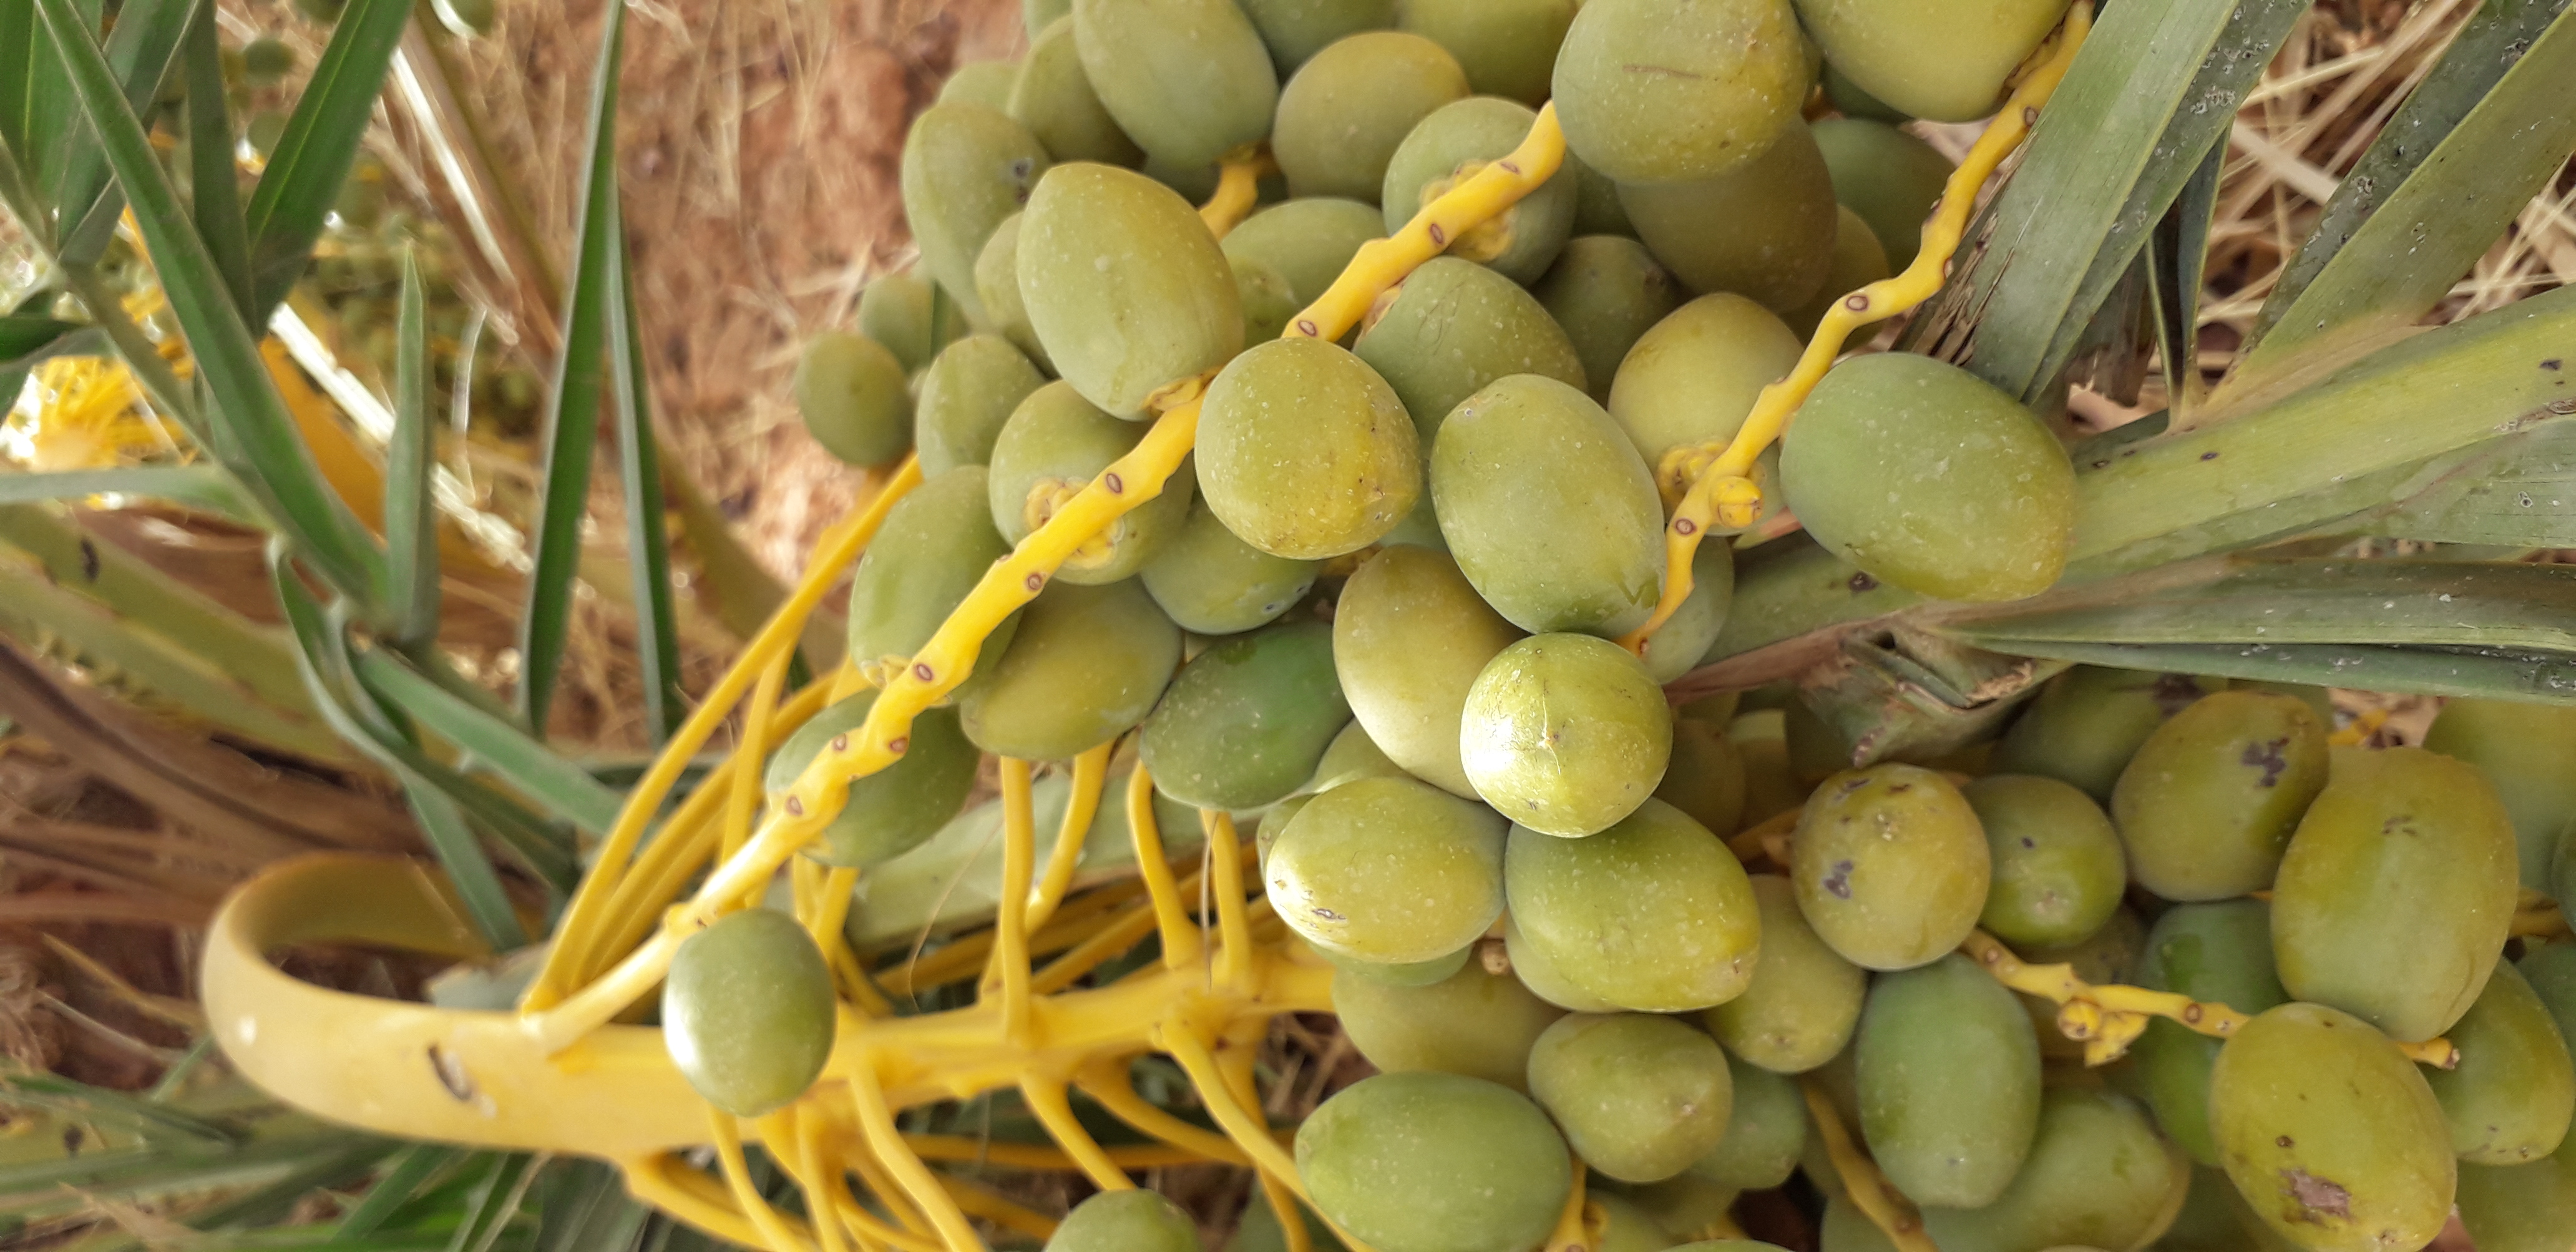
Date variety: kholt